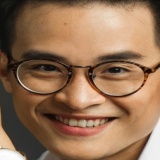
ca sĩ Hà Anh Tuấn